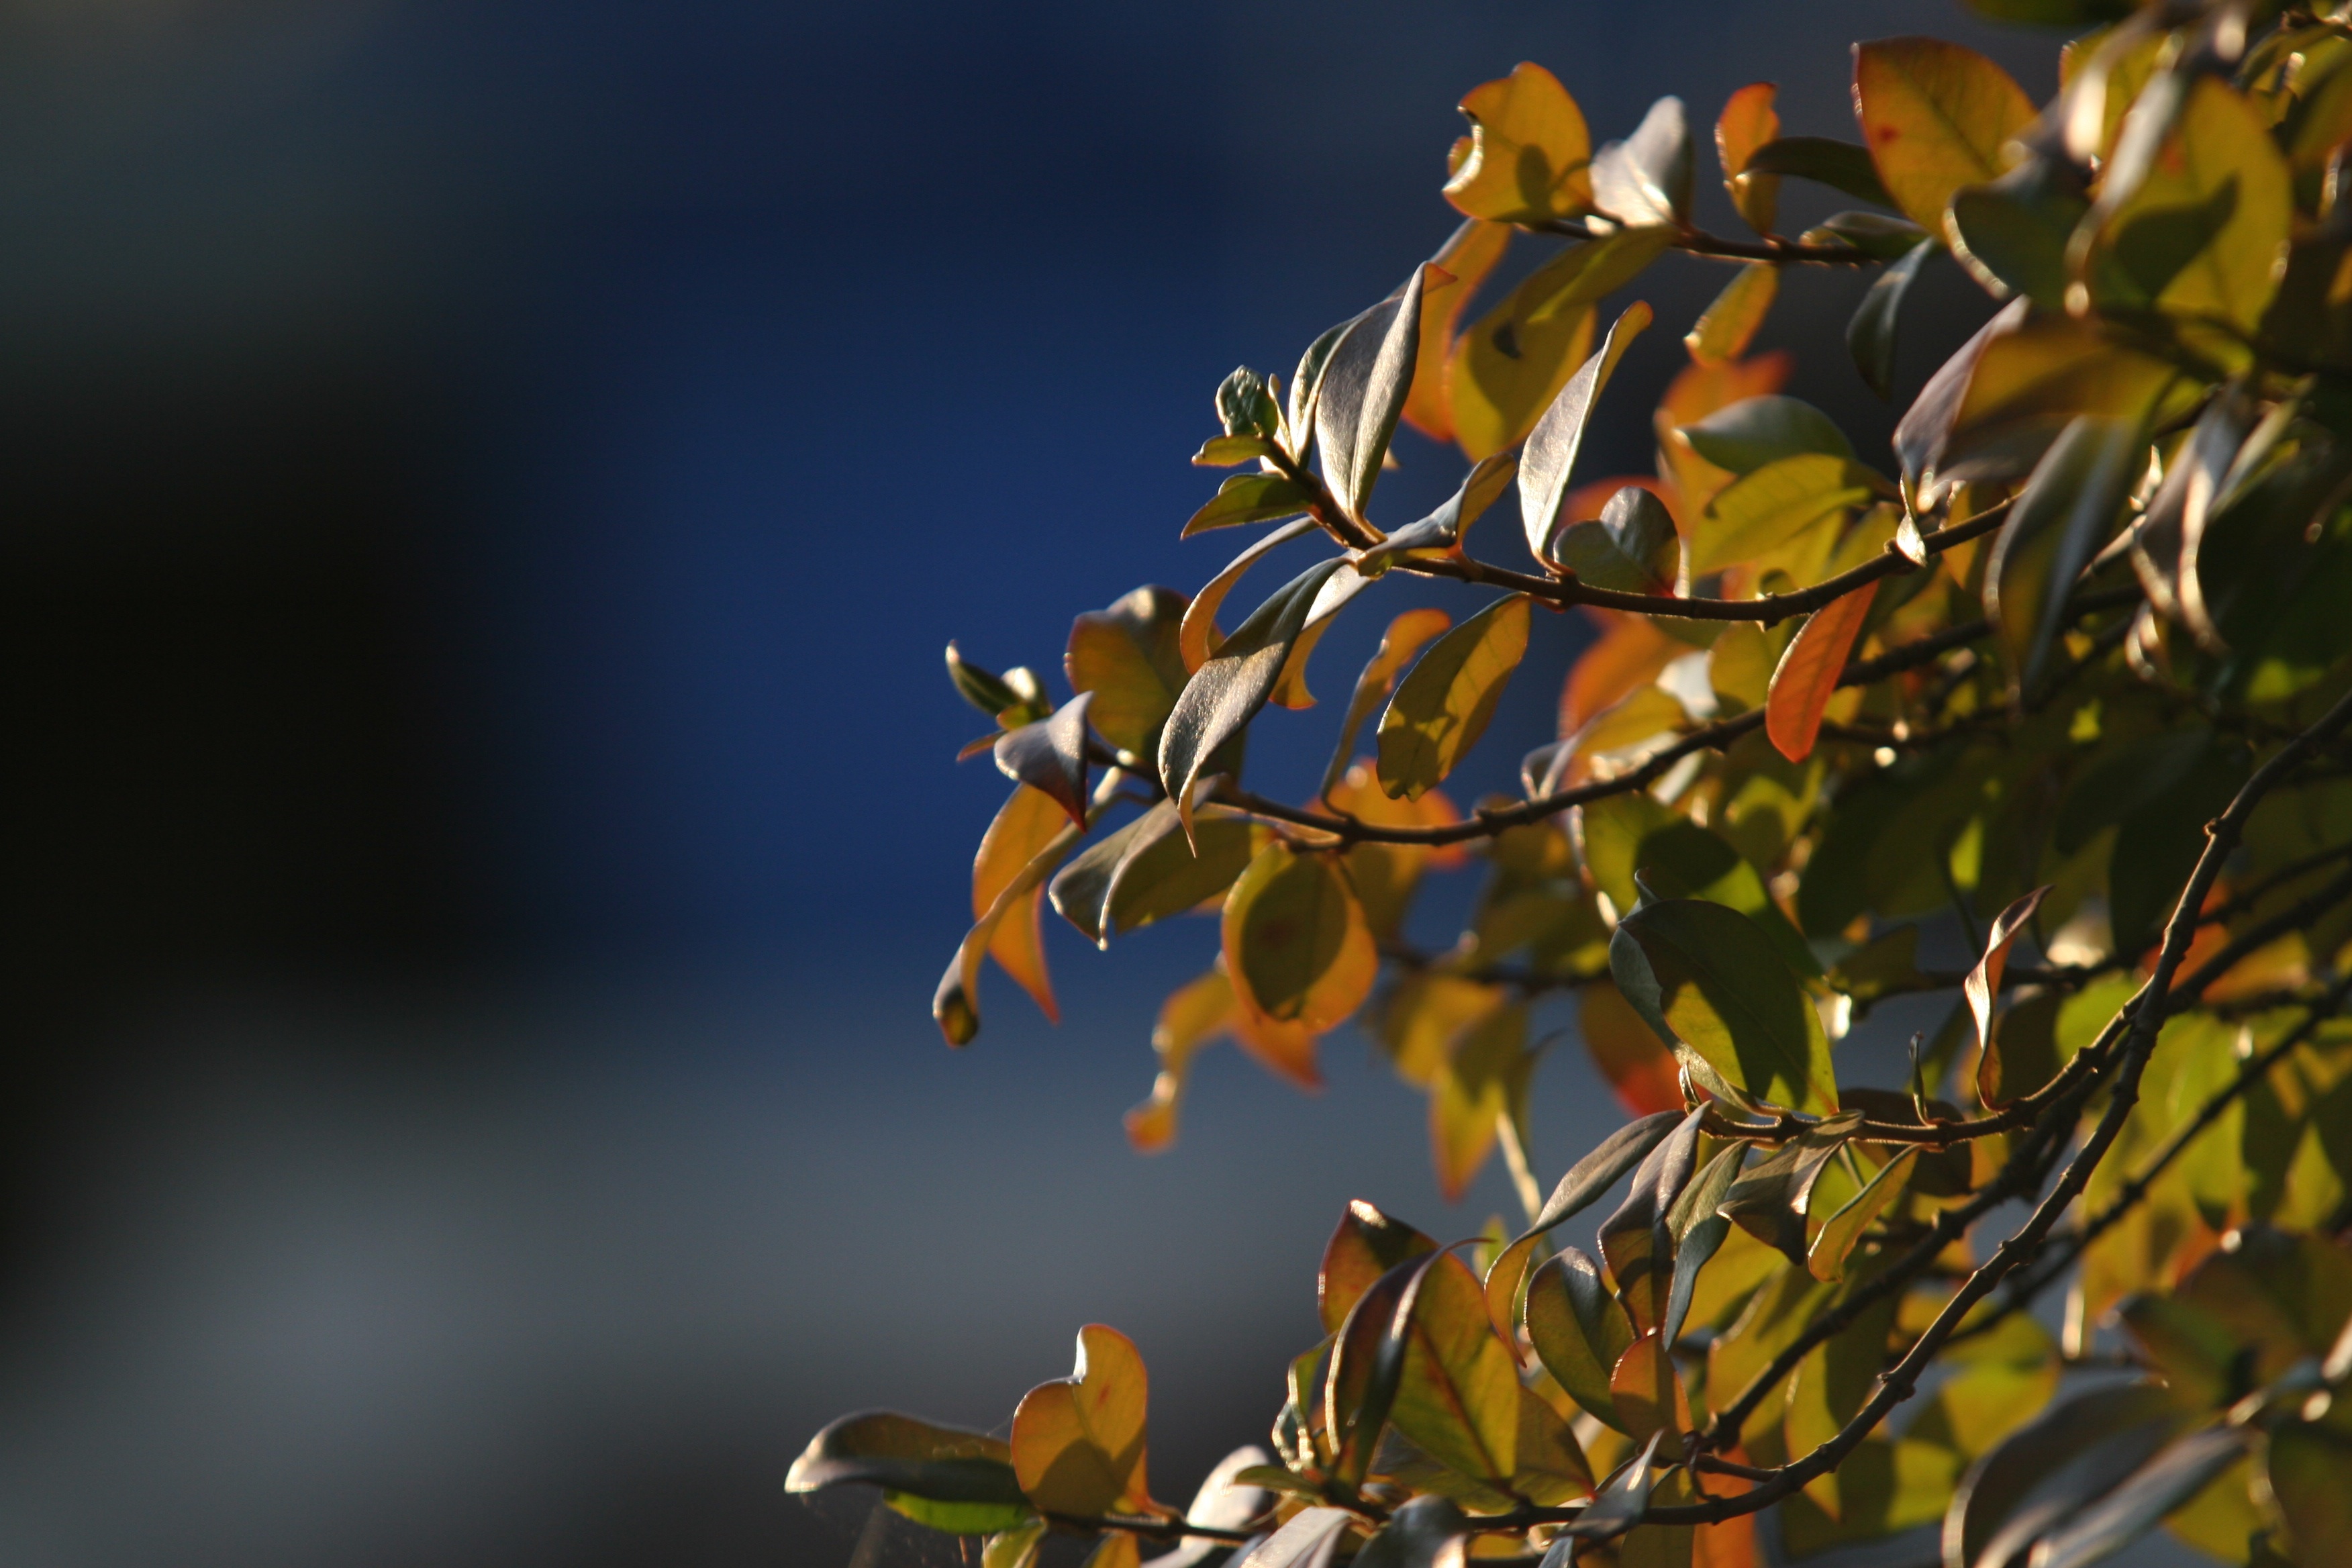
tree, nature, branch, blossom, light, plant, sunlight, leaf, flower, spring, green, autumn, botany, yellow, flora, season, twig, close up, shrub, macro photography, plant stem